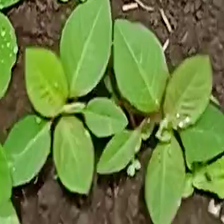
Weed species: Moti_dudhi(Euphorbia_geneculata_L)